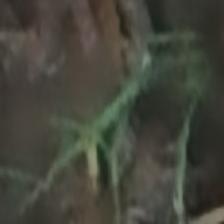
Label: single